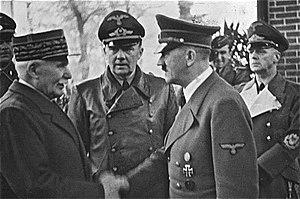
Ngolowa est une peinture à l'huile sur toile, réalisée en 1988 par le peintre congolais Frédéric Trigo Piula. Ce tableau fait partie de la série Nouveaux Fétiches, de même que Materna, Fwambasi et Ta Télé. Ce tableau s'inspire de l'Appel du 18 juin 1940, ainsi que des évènements qui lient le général Charles de Gaulle à Brazzaville et au-delà à l'Histoire de France et de la Seconde Guerre mondiale.
Paul-Otto Schmidt est un interprète de conférence allemand, né le 23 juin 1899 à Berlin et mort le 21 avril 1970 à Gmund am Tegernsee. Il est connu pour avoir été l'interprète officiel d'Adolf Hitler.
L'entrevue de Montoire est la rencontre qui eut lieu le 24 octobre 1940 entre le maréchal Pétain et Adolf Hitler dans la gare de Montoire-sur-le-Loir. Elle avait été longuement préparée par la rencontre du ministre français des Affaires étrangères, Pierre Laval, avec l'ambassadeur d'Allemagne, Otto Abetz. La rencontre avec Hitler et Ribbentrop, deux jours auparavant au même endroit, devait poser les bases d'un dialogue entre la puissance occupante et le régime de Vichy.
L'acte ou l'action méritant la qualification de haute trahison est un crime qui consiste en une extrême déloyauté à l'égard de son pays, de son chef d'État, de son gouvernement ou de ses institutions. Ce crime est souvent associé avec celui d'intelligence avec l'ennemi. Il s'agit souvent d'une infraction politique, concernant les détenteurs d'une autorité politique dans l'exercice de leurs fonctions.
L'Armée française de la Libération est l'Armée française réunifiée, résultant de la fusion de l'Armée d'Afrique giraudiste et des FFL gaullistes, qui, après avoir participé aux campagnes de Tunisie et d'Italie, débarque avec les Alliés pour reconquérir la France en 1944 et qui entre en 1945 en Allemagne pour obtenir sa capitulation et l'occuper jusqu'en 1955.
La Seconde Guerre mondiale, ou Deuxième Guerre mondiale, est un conflit armé à l'échelle planétaire qui dure du 1ᵉʳ septembre 1939 au 2 septembre 1945. Ce conflit oppose schématiquement les Alliés et l’Axe.
Montoire-sur-le-Loir est une commune française située dans le département de Loir-et-Cher en région Centre-Val de Loire.
Philippe Pétain, né le 24 avril 1856 à Cauchy-à-la-Tour et mort en captivité le 23 juillet 1951 sur l'île d'Yeu, est un militaire, diplomate et homme d'État français. Élevé à la dignité de maréchal de France en 1918, il est frappé d'indignité nationale et déchu de sa distinction militaire en 1945.
Adolf Hitler [ˈadɔlf ˈhɪtlɐ] est un idéologue et homme d'État allemand, né le 20 avril 1889 à Braunau am Inn en Autriche-Hongrie et mort par suicide le 30 avril 1945 à Berlin. Fondateur et figure centrale du nazisme, il prend le pouvoir en Allemagne en 1933 et instaure une dictature totalitaire, impérialiste, antisémite et raciste désignée sous le nom de Troisième Reich.
Le nom de régime de Vichy désigne le régime politique dirigé par Philippe Pétain, qui assure le gouvernement de la France au cours de la Seconde Guerre mondiale, du 10 juillet 1940 au 20 août 1944 durant l’occupation du pays par le Troisième Reich. Le régime est ainsi dénommé car le gouvernement siégeait à Vichy, situé en zone libre.